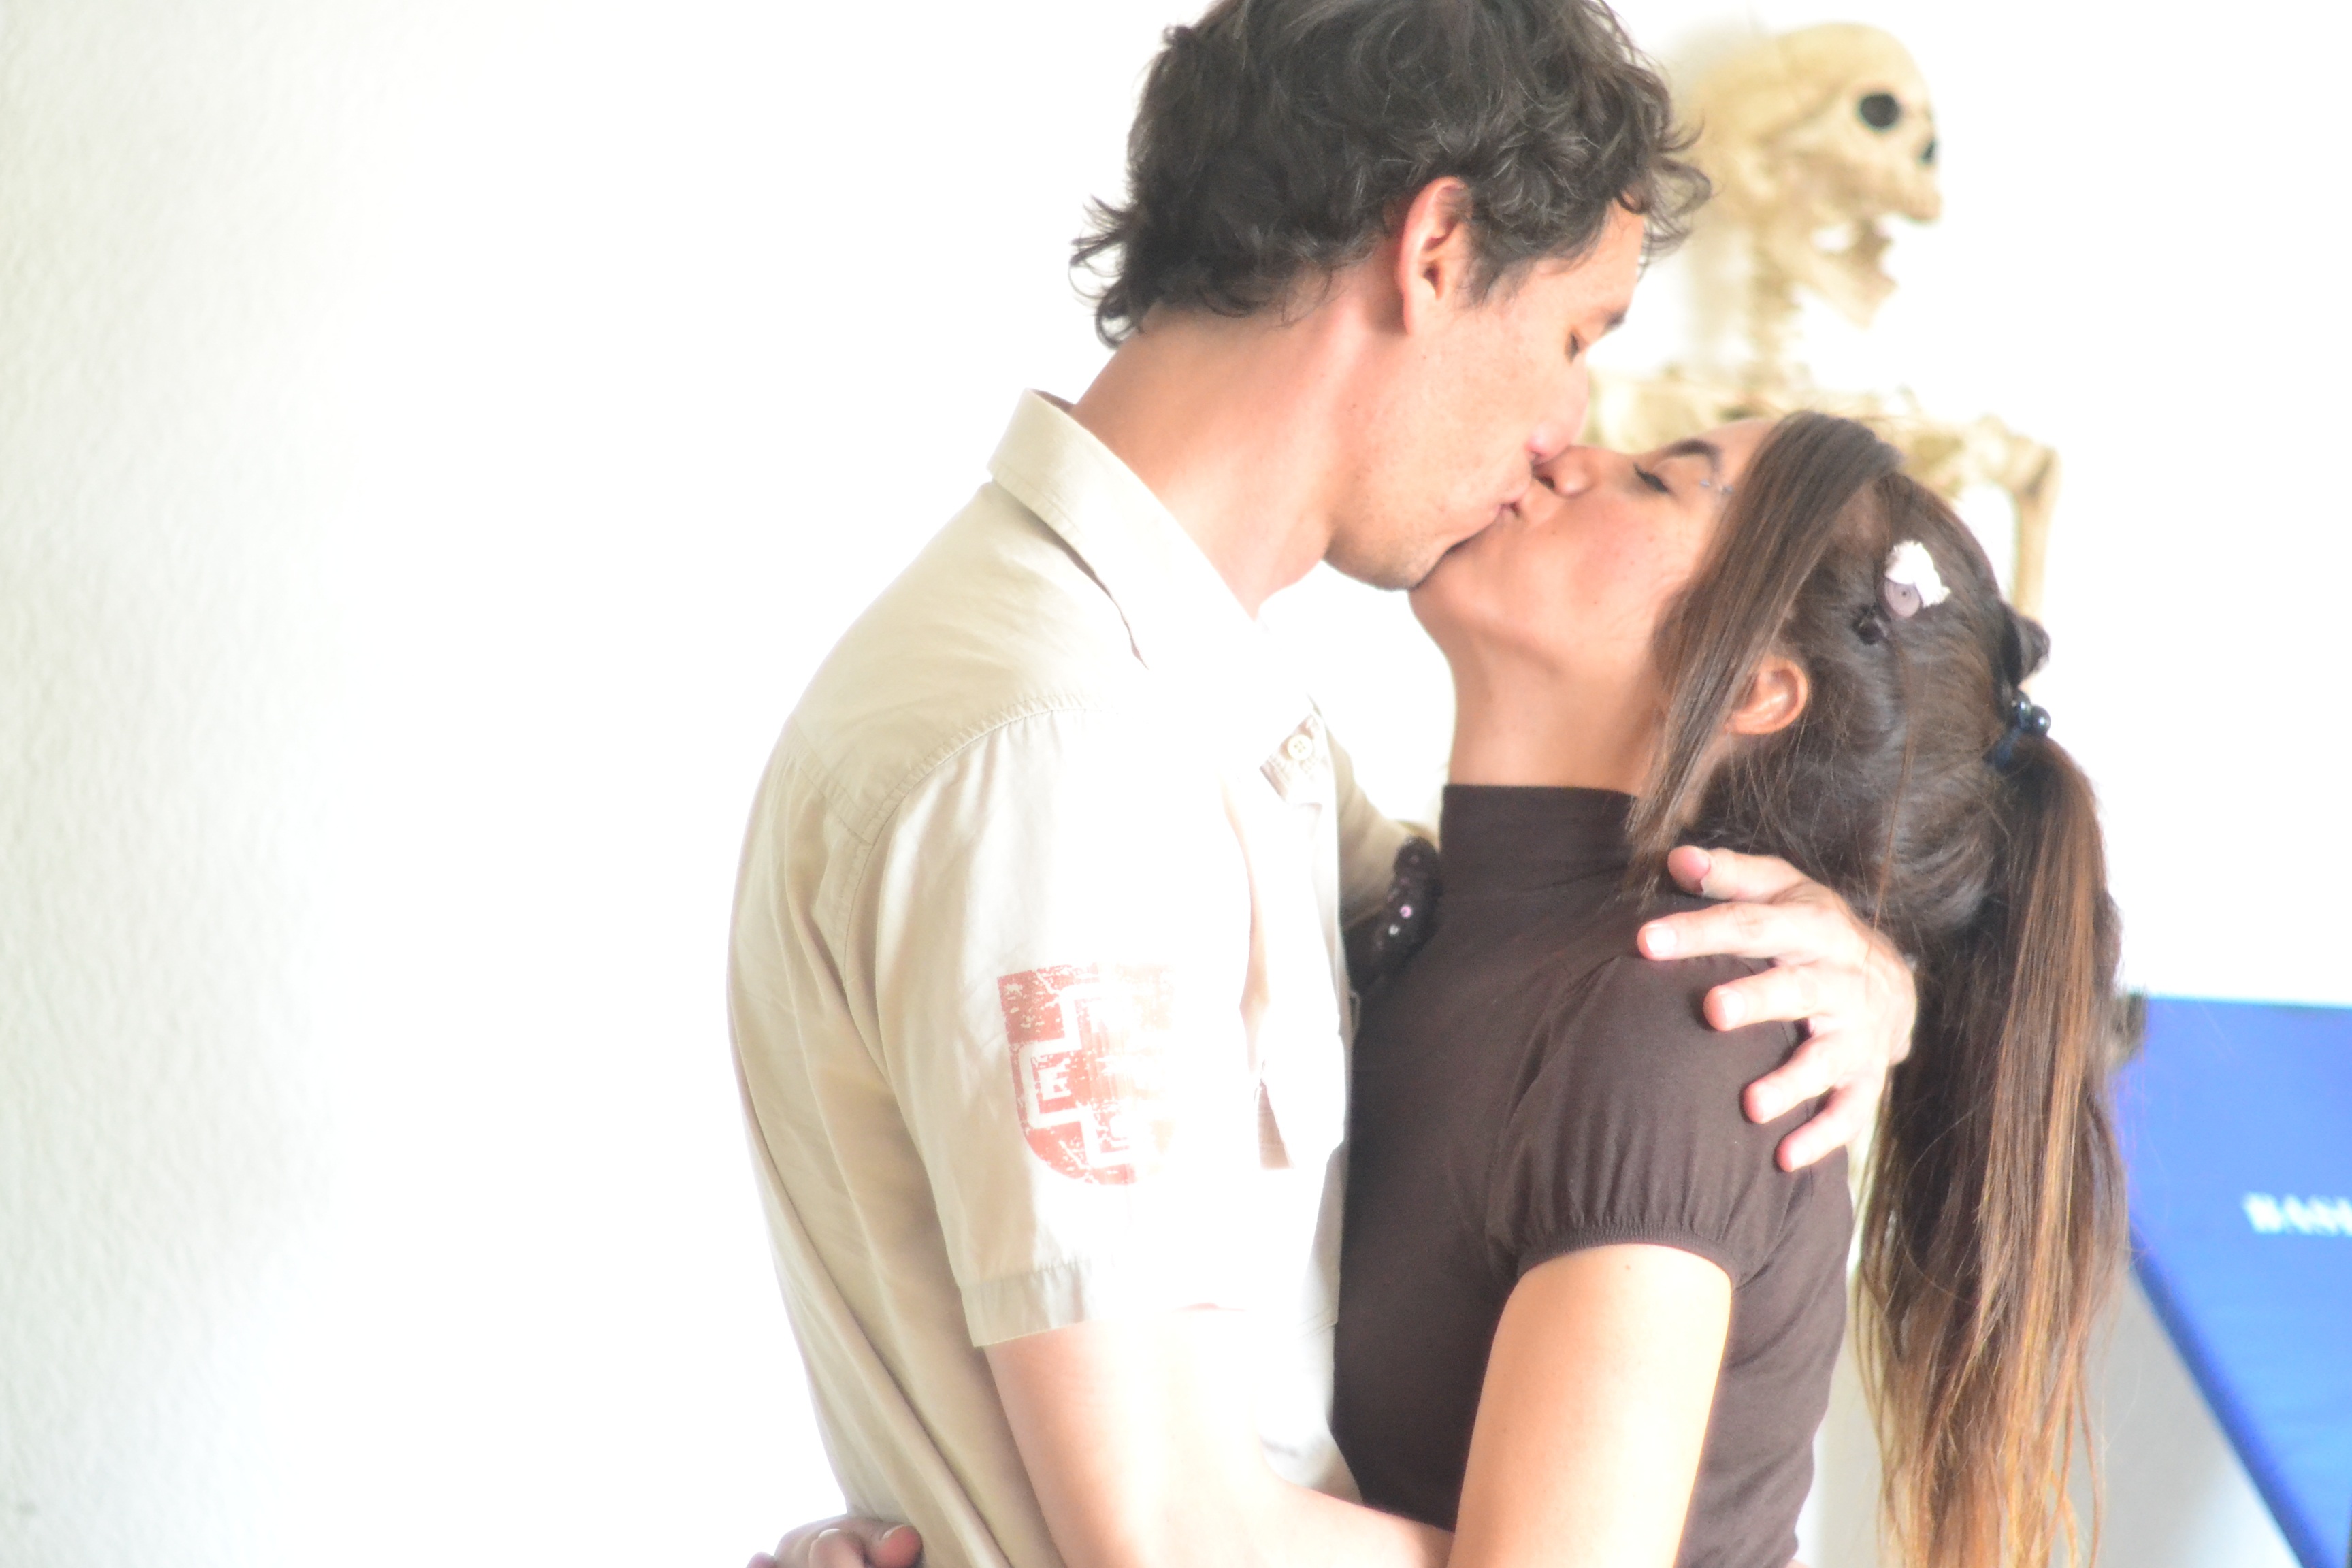
man, person, hair, love, kiss, couple, romance, death, hairstyle, hug, nose, interaction, photo shoot, sense, facial hair, human action